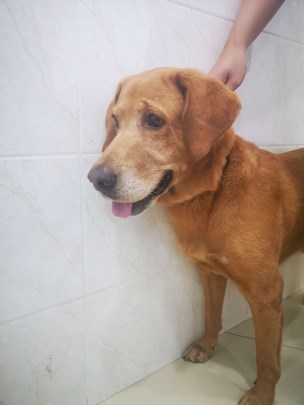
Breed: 3580-n000122-Labrador_retriever